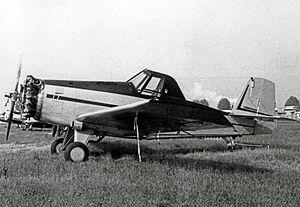
Le Thrush Commander est un avion d'épandage agricole américain qui a été produit à plus de 2 000 exemplaires par divers constructeurs successifs. C'est un des appareils les plus répandus de sa catégorie dans le monde, puisqu'on le trouve en service dans plus de 70 pays.